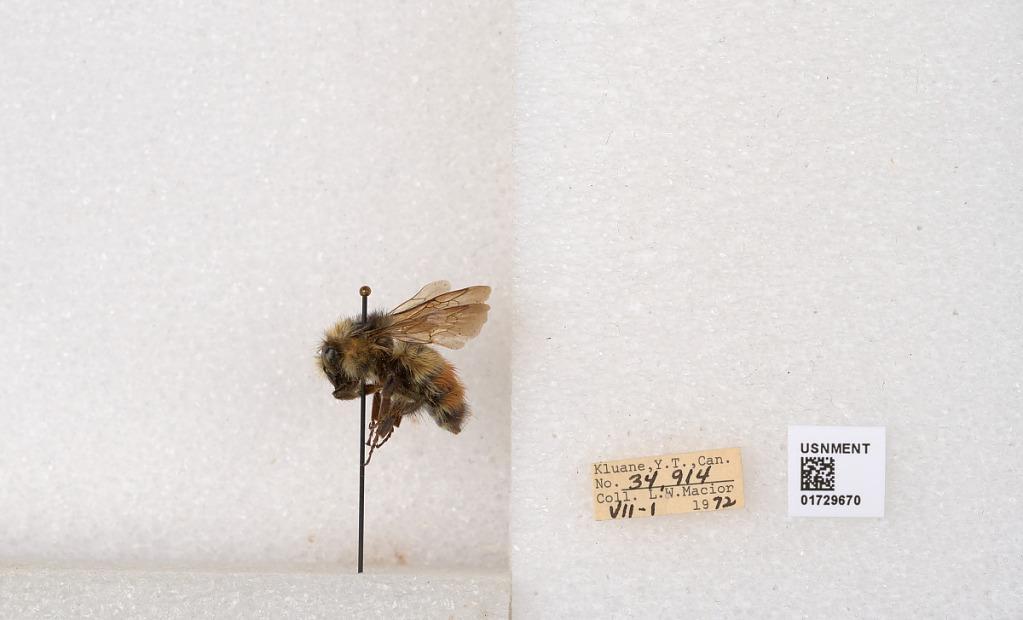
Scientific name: Bombus flavifrons Cresson
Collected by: L. Macior
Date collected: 1972-7-1
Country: Canada
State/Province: Yukon Territory
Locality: Kluane National Park and Reserve
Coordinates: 60.7493, -139.504